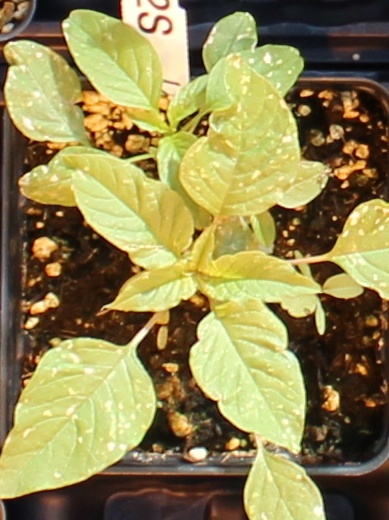
Label: Palmer Amaranth